October 7 attacks

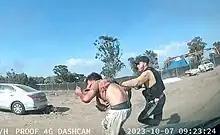
Militant abducting a man during the Re'im music festival massacre that left at least 360 people dead and others taken hostage

Deif said more than 5,000 rockets had been fired from the Gaza Strip into Israel in a span of 20 minutes at the start of the operation. Israeli sources reported the launch of 4,300 projectiles from Gaza, killing twelve and injuring dozens, most of them from the Bedouin community. Explosions were reported in areas surrounding Gaza and in the Sharon Plain, including Gedera, Herzliya, Beersheba, Tel Aviv, and Ashkelon. Air raid sirens were activated in Beersheba, Jerusalem, Rehovot, Rishon LeZion, and Palmachim Airbase. Hamas issued a call to arms, with Deif calling on "Muslims everywhere to launch an attack". In the evening Hamas launched another barrage of about 150 rockets towards Israel, with explosions reported in Yavne, Givatayim, Bat Yam, Beit Dagan, Tel Aviv, and Rishon LeZion.